Thames Basin Heaths

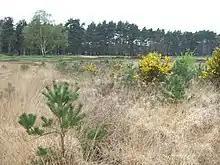
Chobham Common looking towards Sunningdale Golf Course

The Thames Basin Heaths are a natural region in southern England in Berkshire, Hampshire and Surrey, a slightly mottled east-west belt of ecologically recognised and protected land.